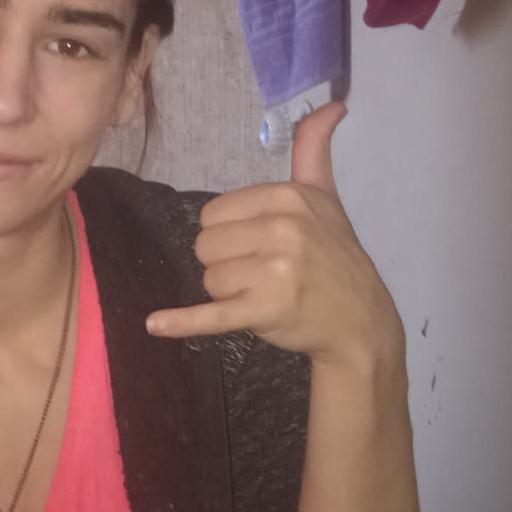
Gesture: call